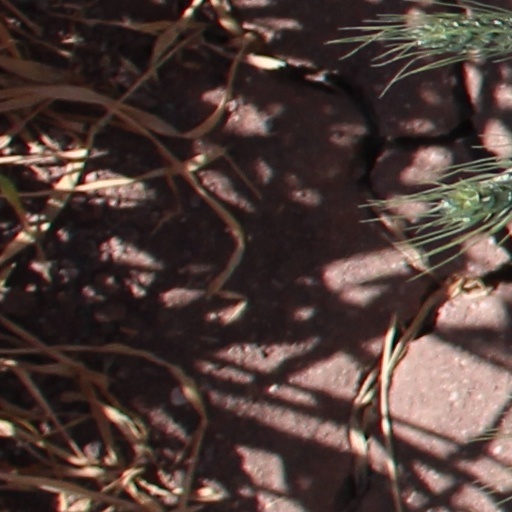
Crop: wheat